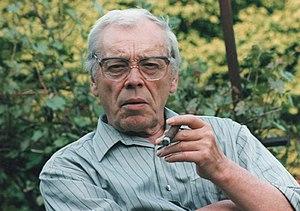
Bernard Ładysz, né le 24 juillet 1922 à Wilno et mort le 25 juillet 2020, est un chanteur d'opéra et acteur polonais. Il a servi dans l'armée polonaise sous l'occupation avant d'être déporté à Kalouga et dans les années d'après-guerre, rejoignant l'ensemble artistique de l'armée polonaise. devenant un des solistes polonais les plus populaires.